Indirana

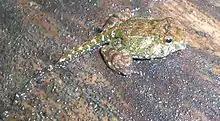
Tadpole of "I." cf "semipalmata"

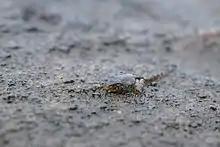

Indirana is a genus of frogs in the family Ranixalidae. These frogs are endemic to the Western Ghats of India. They are sometimes known under the common name Indian frogs, whereas members of their parent family are named "leaping frogs".